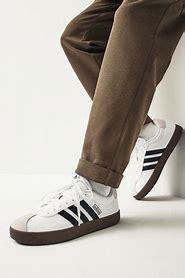
Brand: Adidas
Model: VL Court 3